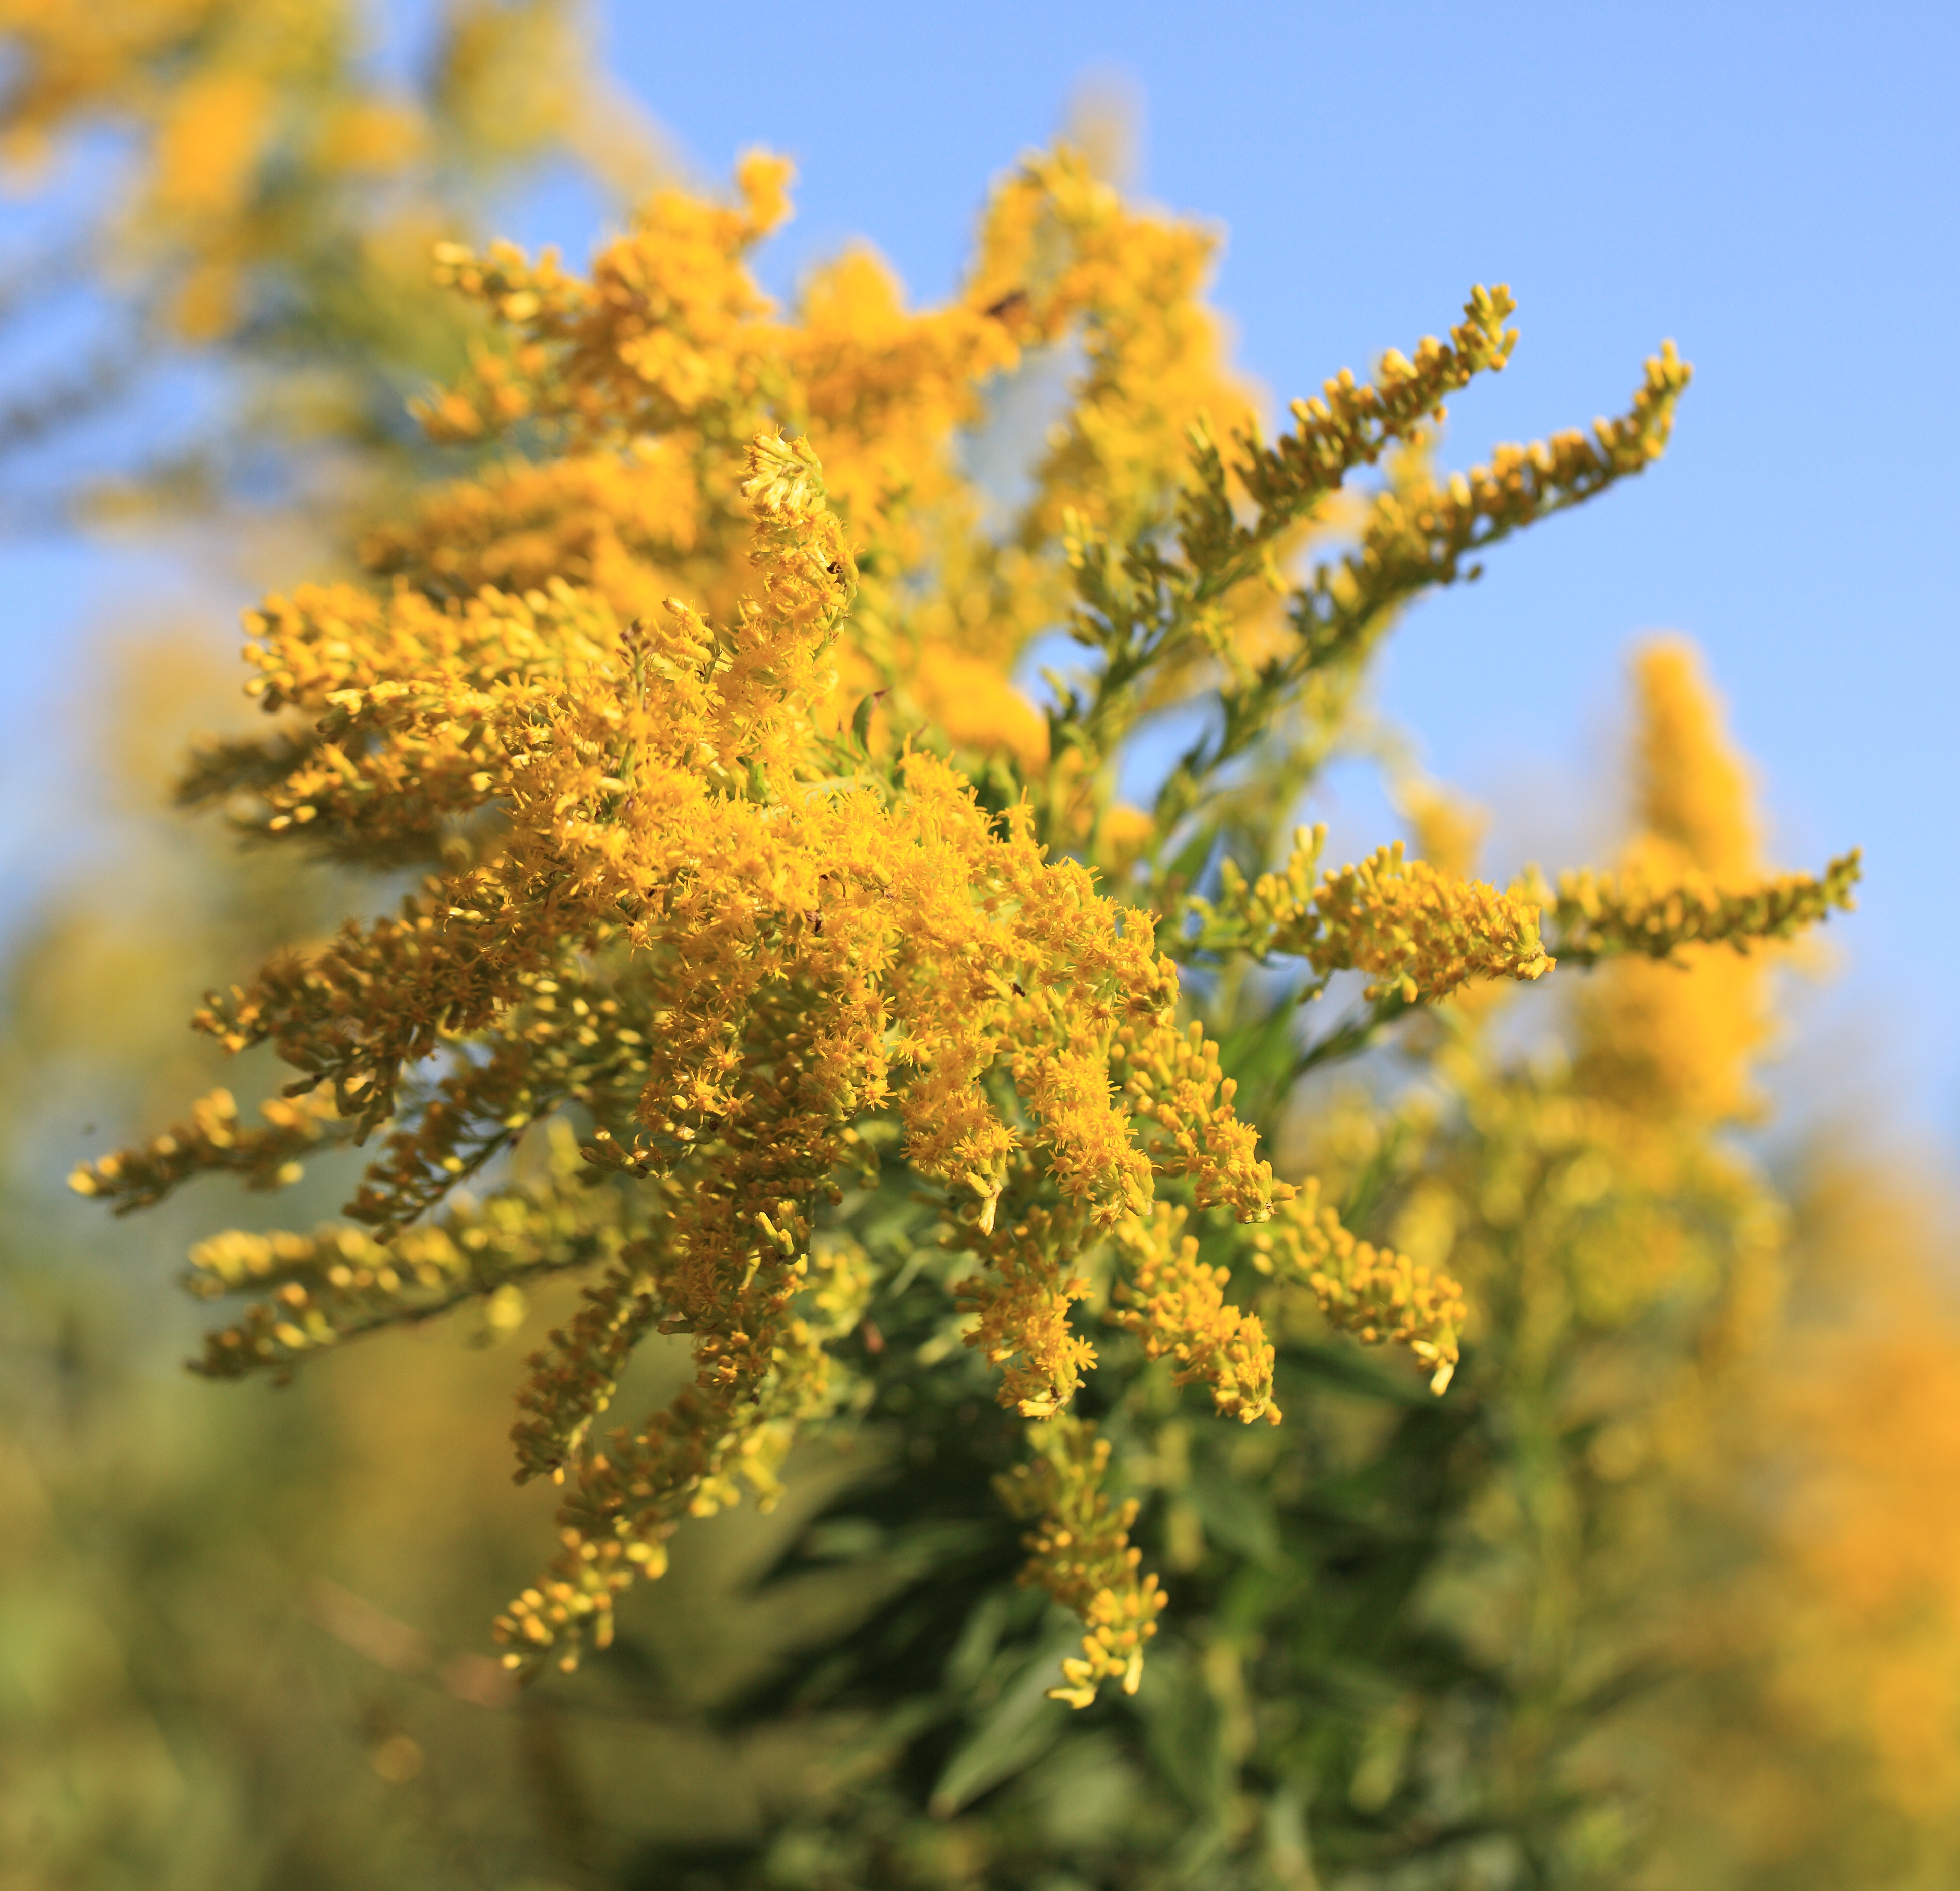
tree, branch, blossom, plant, sunlight, leaf, flower, food, high, produce, autumn, yellow, cool image, shrub, 5d, hires, markii, mimosa, hi, res, resolution, chiba, kashiwa, taxonomybinomial, solidago, altissima, lategoldenrod, solidagoaltissima, flowering plant, maidenhair tree, woody plant, land plant